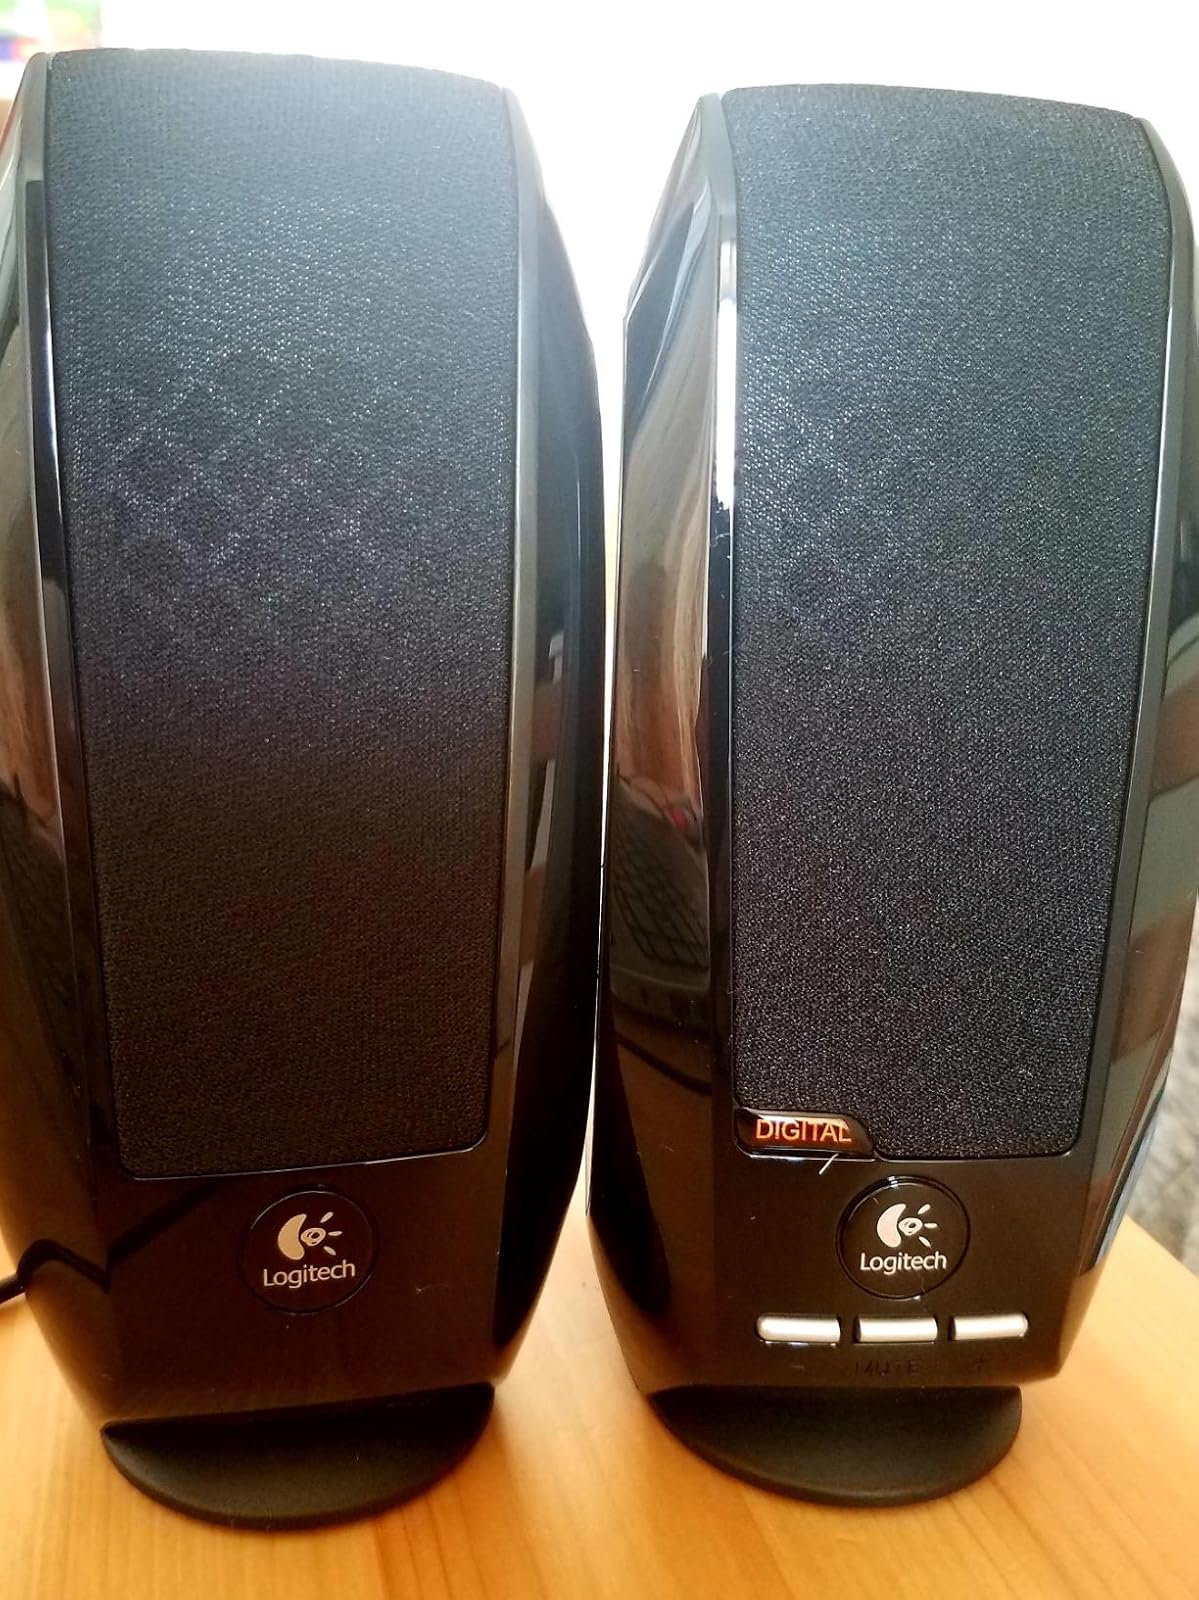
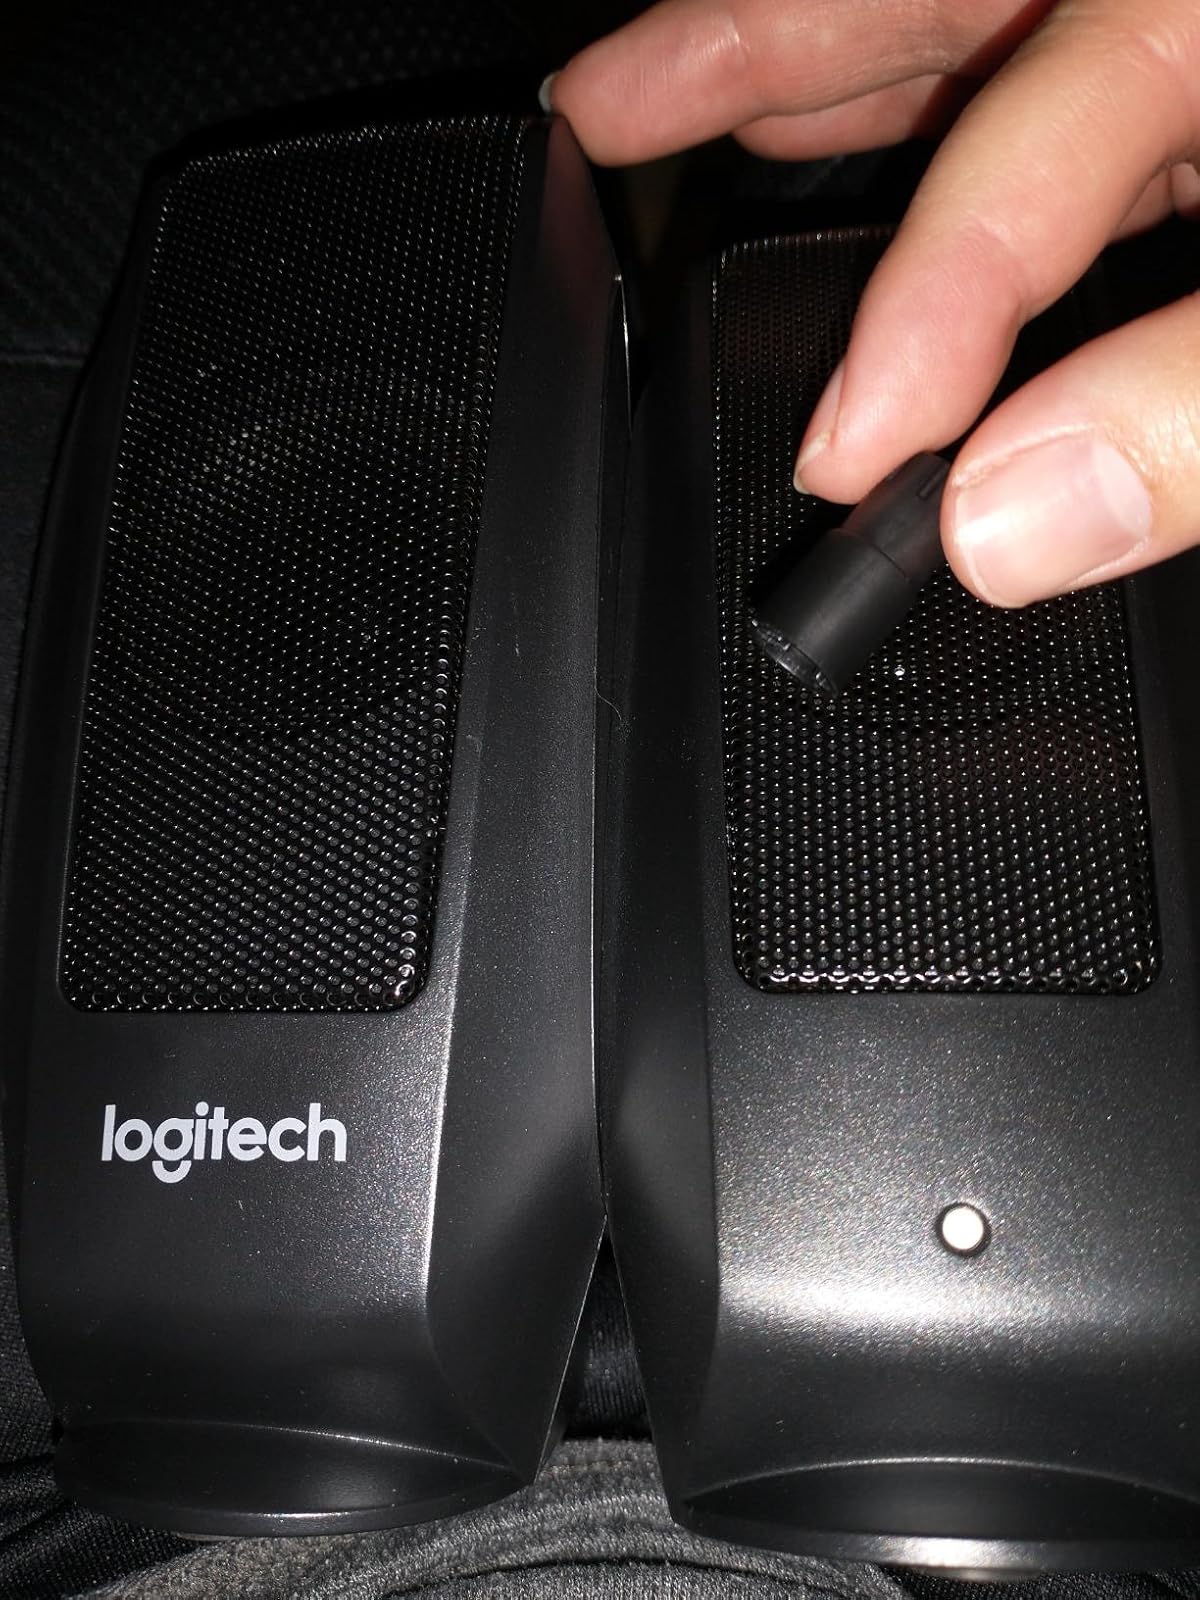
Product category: speaker
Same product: no